Jean Bart-class cruiser

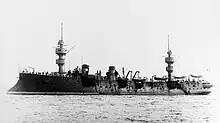
"Jean Bart" at the Columbian Naval Review in April 1893

"Isly" initially served in the Northern Squadron as part of the Reserve Division, being activated only for maneuvers with the unit. "Jean Bart", meanwhile, initially served with the Mediterranean Squadron before being transferred to the Northern Squadron in 1895. Early in her career, in April 1893, "Jean Bart" visited the United States to take part in the Columbian Naval Review. In 1895, "Isly" was deployed to French Indochina; though she briefly returned to France the following year before embarking on another deployment to the Far East in 1897 to relieve the cruiser "Alger". At that time, "Jean Bart" was modernized and had her heavy military masts removed.